Candles at Nine

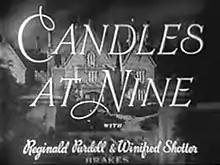
Opening title

Candles at Nine is a 1944 British mystery film directed by John Harlow and starring Jessie Matthews, John Stuart and Beatrix Lehmann. A wealthy man taunts his relations and staff about which of them shall inherit his estate after he changes his Will; the same night, he falls down the stairs. His money is left to a distant female relative; a target for intrigue, from some, and murder, from another. It is based on the 1943 novel "The Mouse Who Wouldn't Play Ball" by Anthony Gilbert.